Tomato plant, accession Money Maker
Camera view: tilt-top (135 deg); turntable rotation: 210 degrees
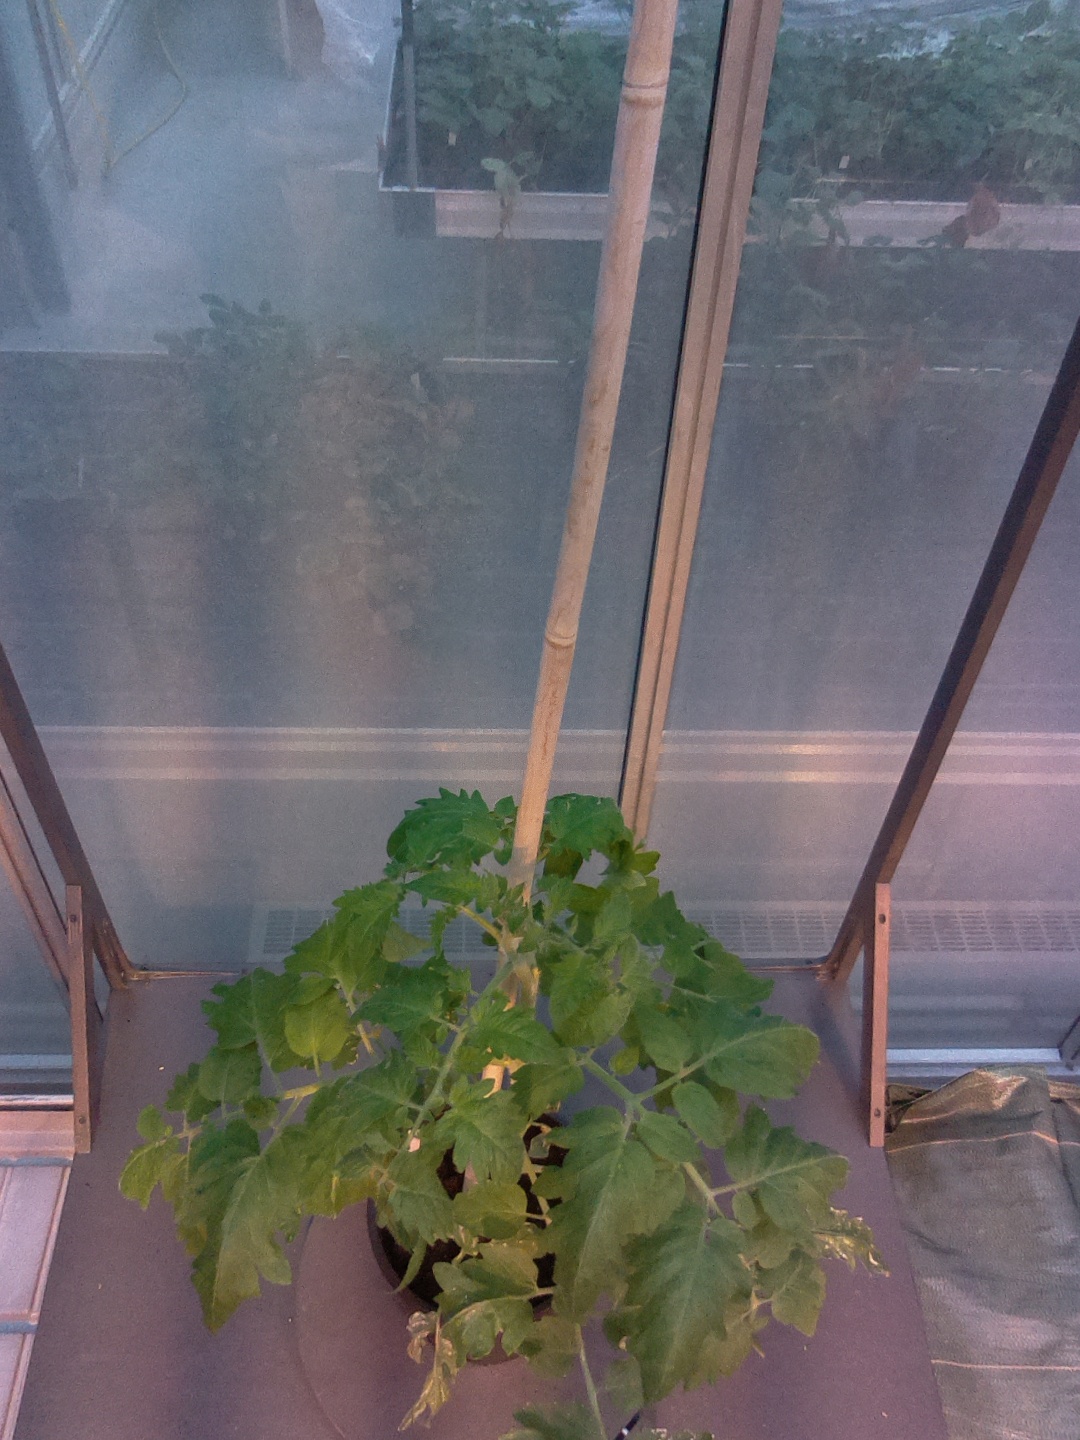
BBCH growth stage 52: 2 inflorescences visible